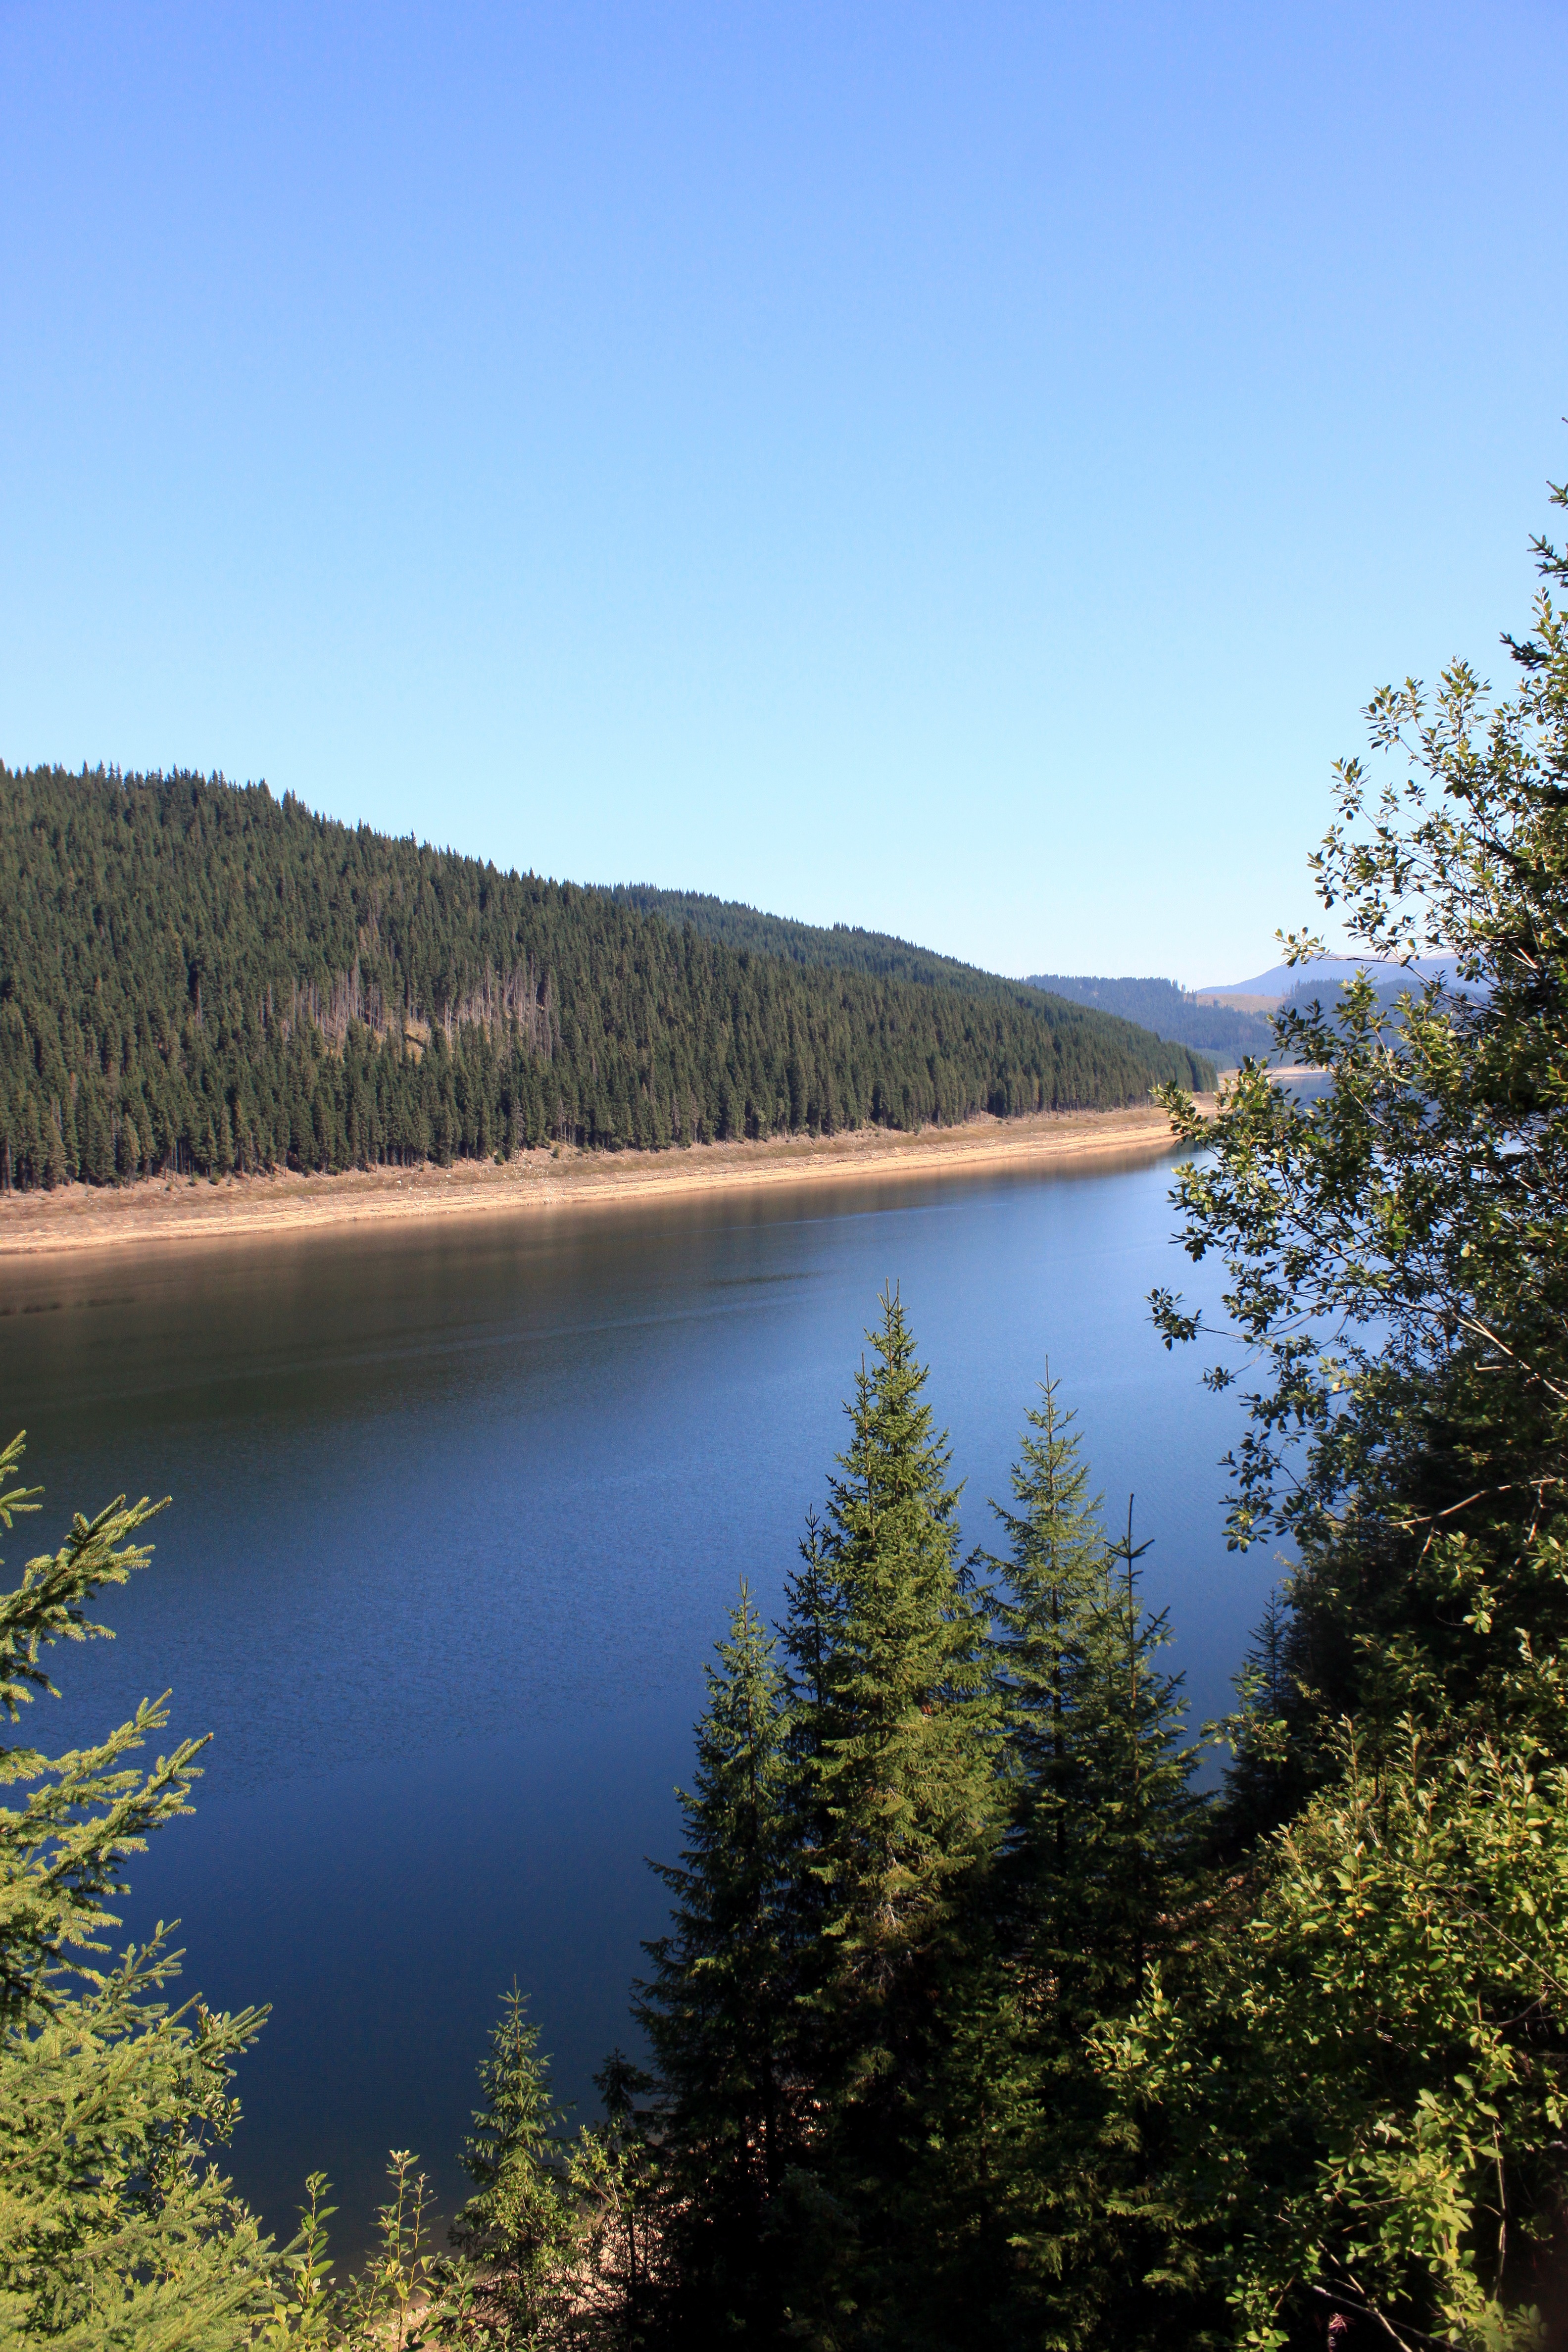
landscape, tree, water, nature, wilderness, mountain, lake, river, pond, reflection, autumn, reservoir, body of water, mountains, mirror, reflexion, loch, waters, mountain and water